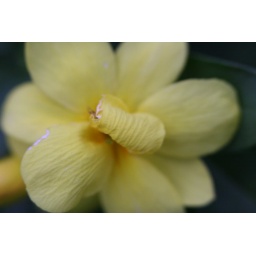
closeup pics of more yellow flowers blooming in the backyard, on the last day of February...